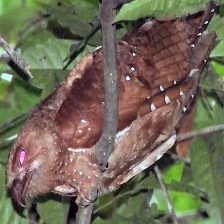
Species: OILBIRD
Scientific name: STEATORNIS CARIPENSIS